No. 41 Squadron RAF

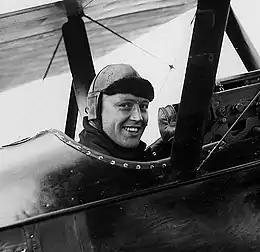

In 2012, to mark the London 2012 Olympic Games, 41 Squadron unveiled special tail markings on Tornado GR4, ZA614, EB-Z, to commemorate the squadron's link with the Olympic Games. Gp Capt Donald O. Finlay DFC AFC, who commanded the squadron from September 1940 to August 1941, had won Bronze in the Men Hurdles at the 1932 Los Angeles Games, won Silver in the same event at the 1936 Berlin Games, and read the Olympic Oath at the commencement of 1948 London Games.